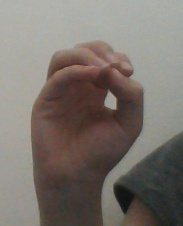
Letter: ha